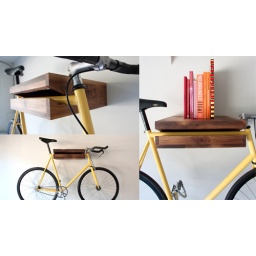
Very nice shelf for a bike in the hallway